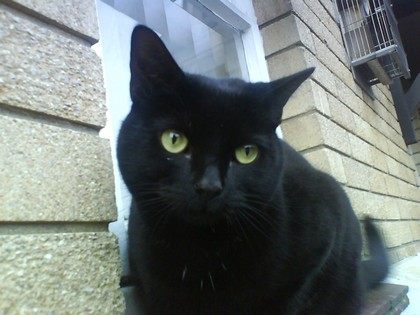
Animal: cat
Breed: bombay